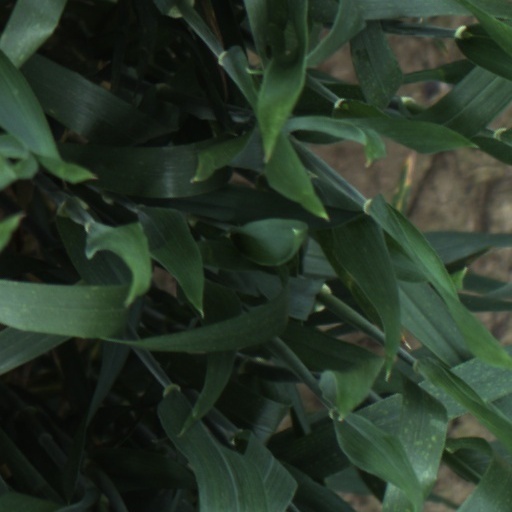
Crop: wheat